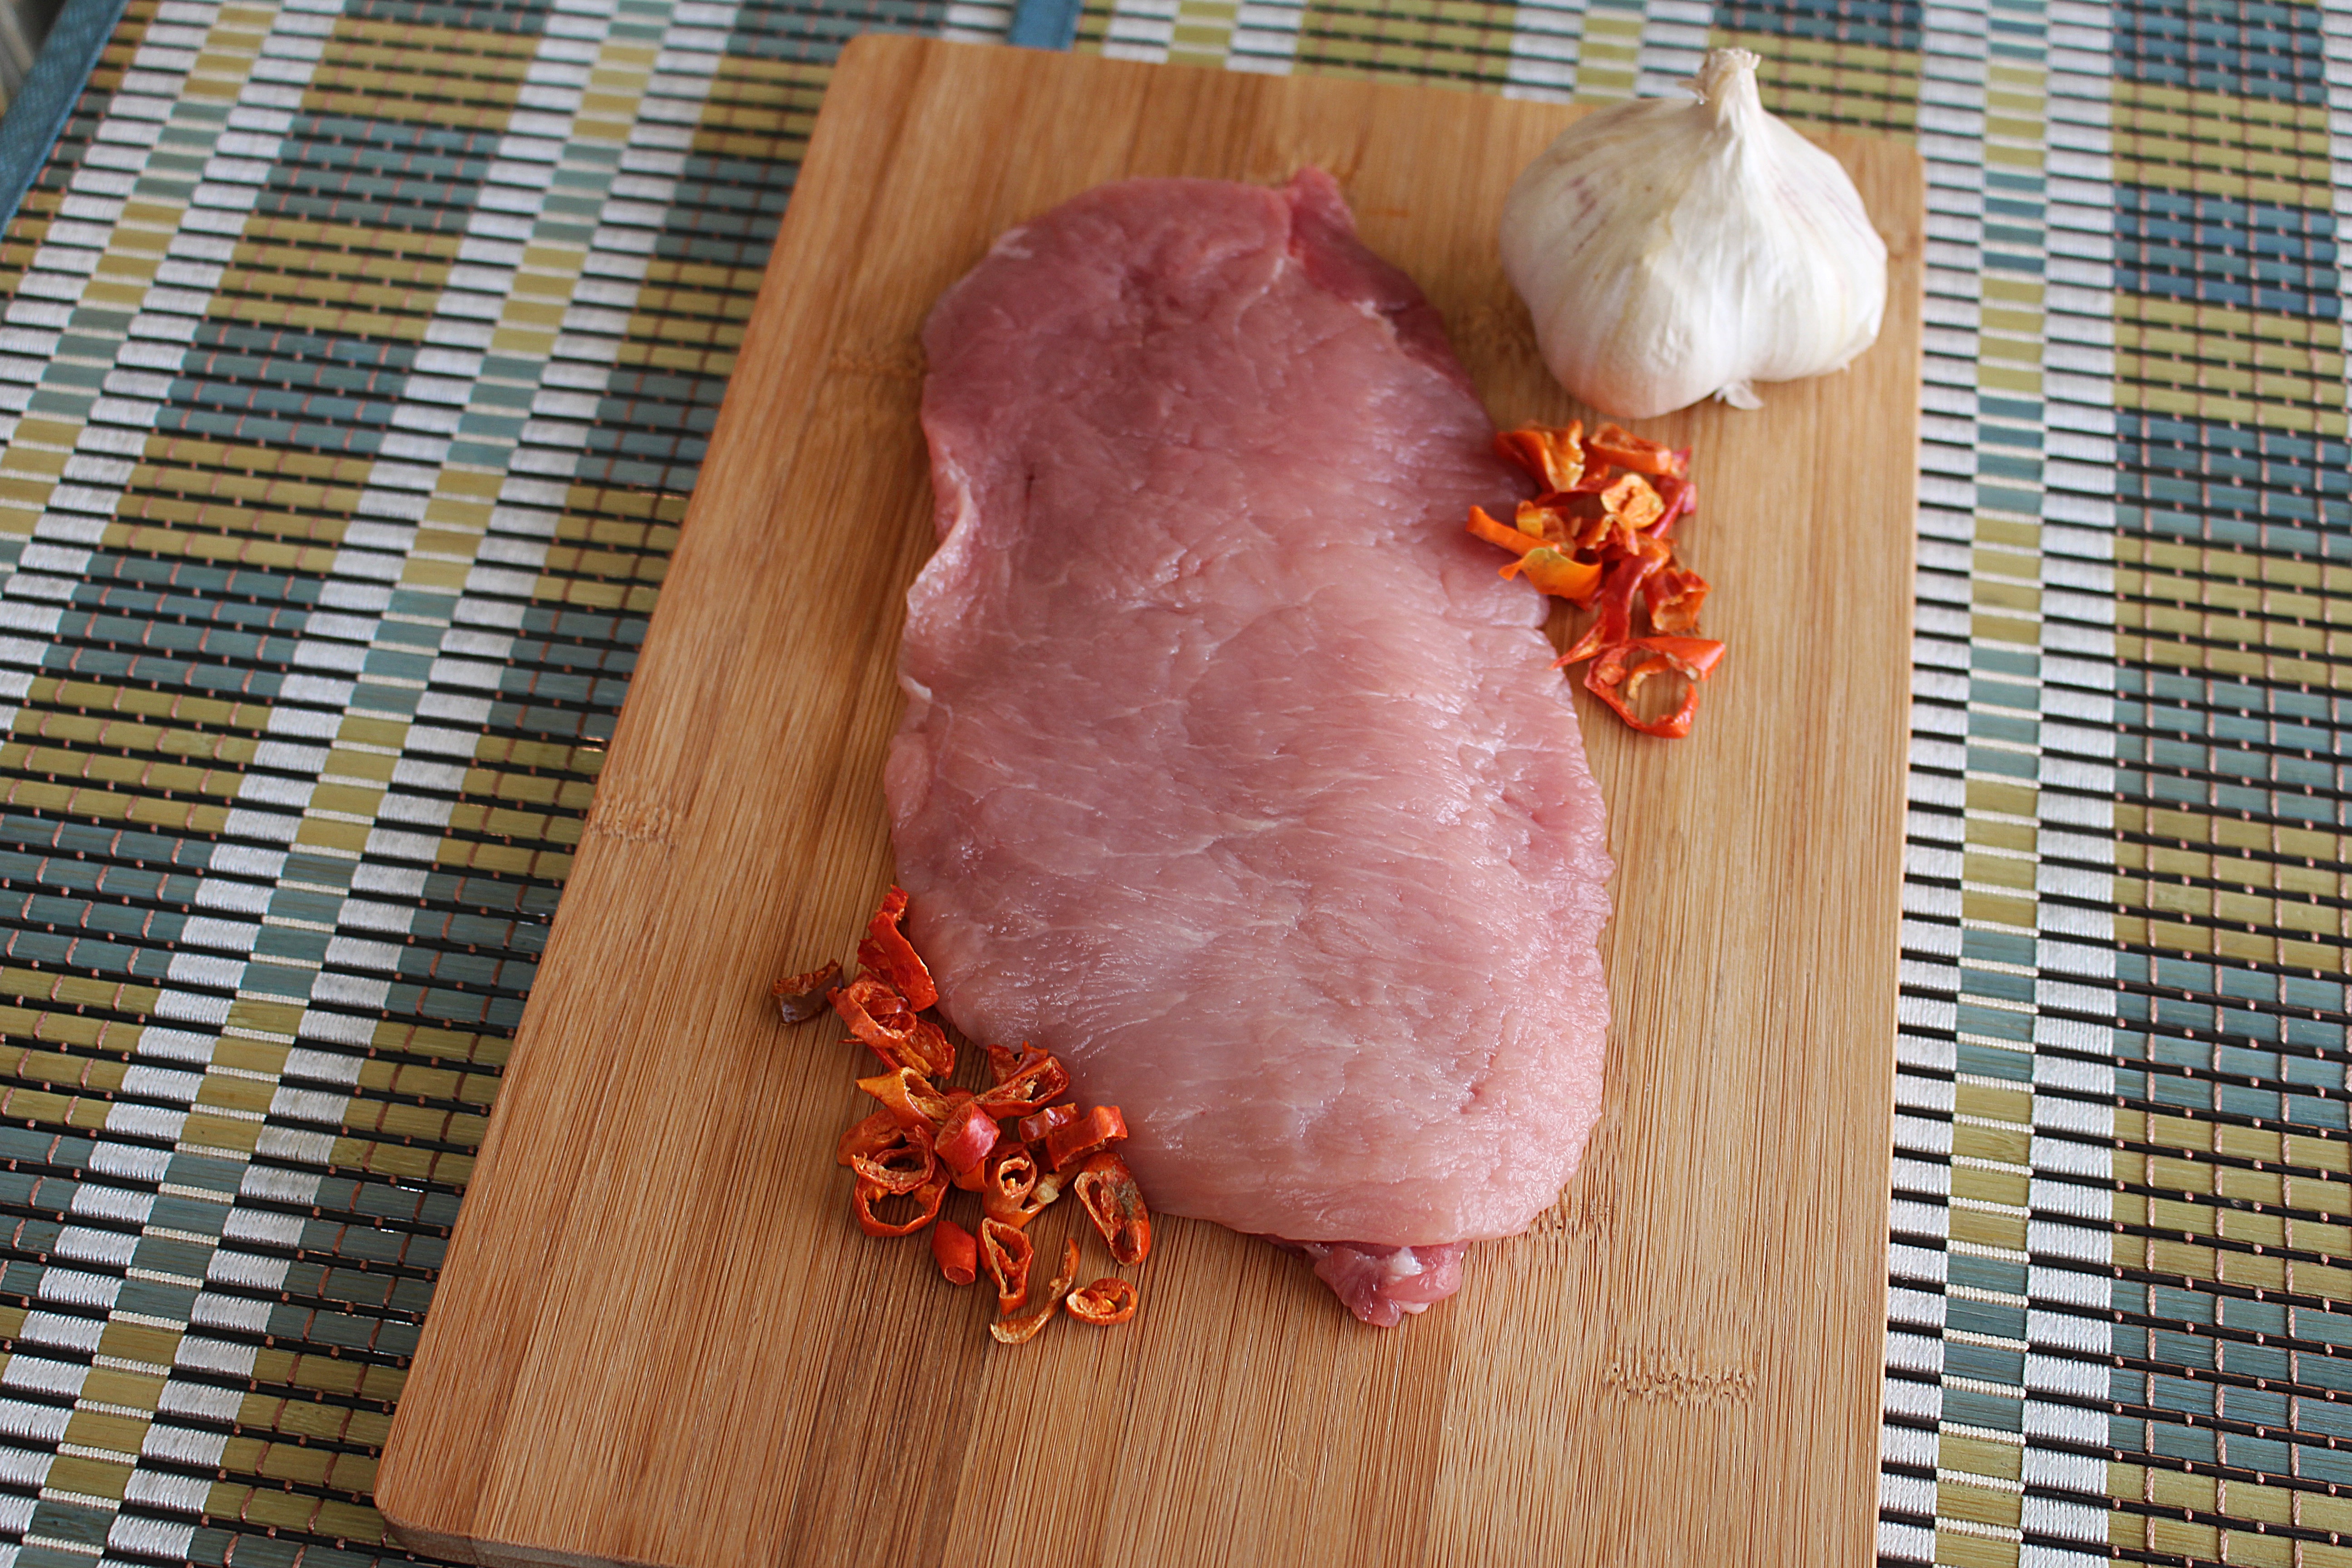
dish, food, spice, garlic, produce, meat, cuisine, raw, organ, steak meat, pork schnitzel